Rotterdam

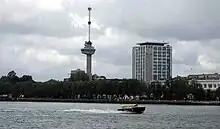
The Euromast in 2005

Rotterdam has one major university, the Erasmus University Rotterdam (EUR), named after one of the city's famous former inhabitants, Desiderius Erasmus. The Woudestein campus houses (among others) Rotterdam School of Management, Erasmus University. In Financial Times' 2005 rankings it placed 29th globally and 7th in Europe. In the 2009 rankings of Masters of Management, the school reached first place with the CEMS Master in Management and the tenth place with its RSM Master in Management. The university is also home to Europe's largest student association, STAR Study Association Rotterdam School of Management, Erasmus University and the world's largest student association, AIESEC, has its international office in the city.